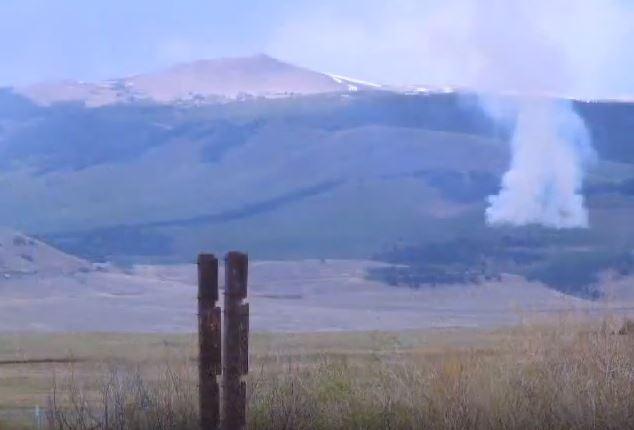
Fire: no
Smoke: yes